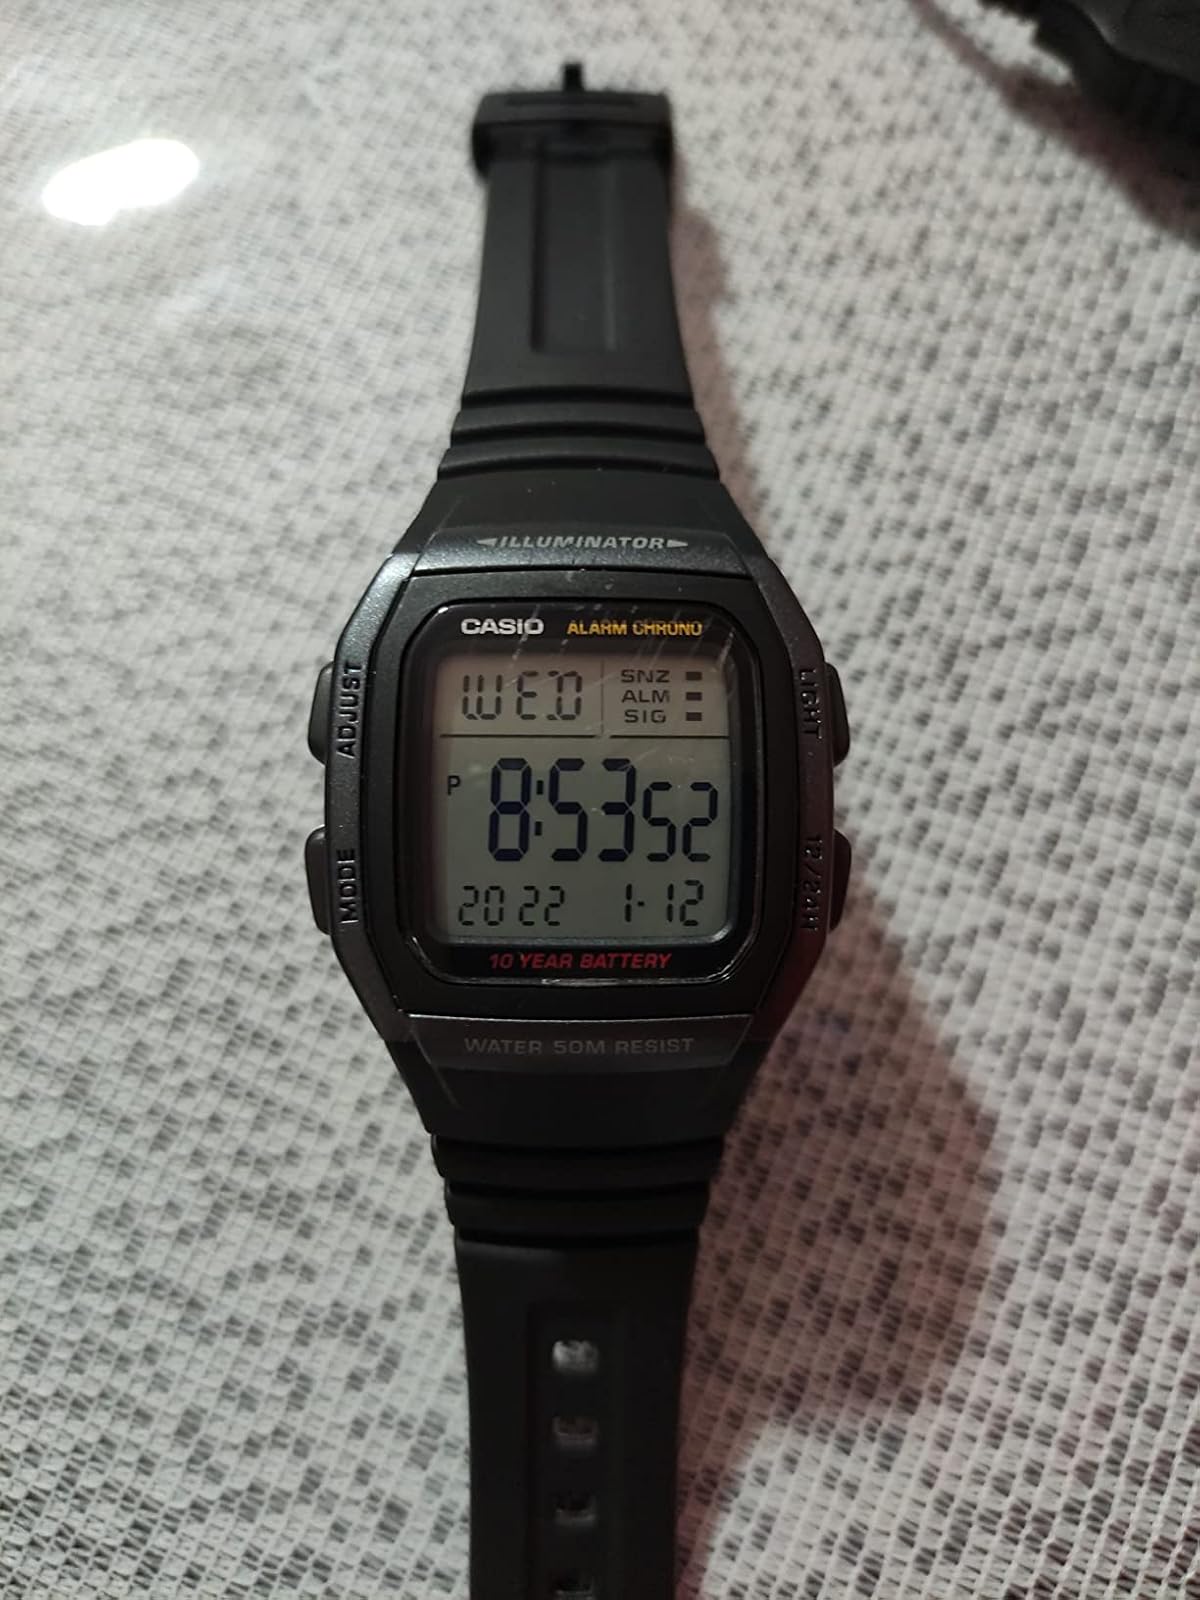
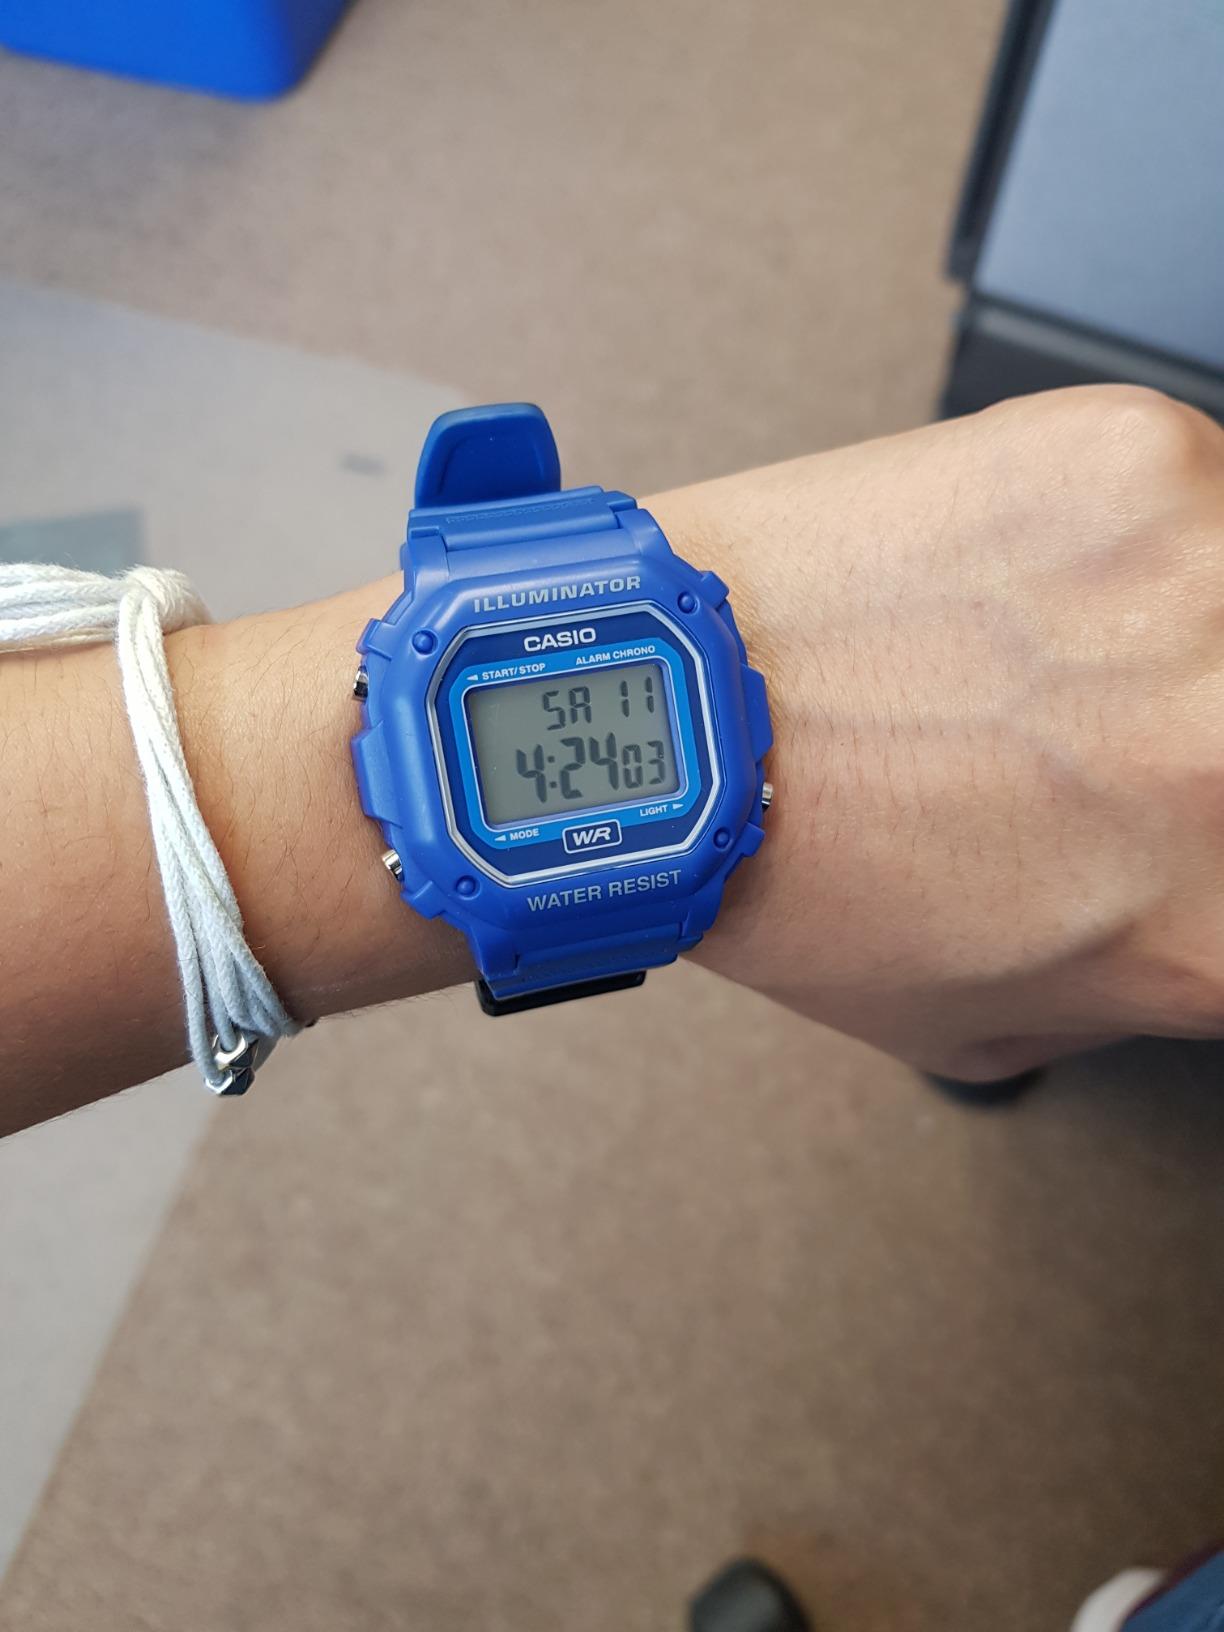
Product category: accessories_watch
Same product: no